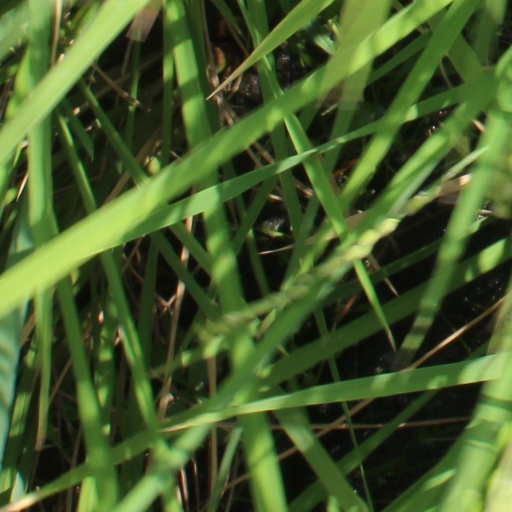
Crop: rice